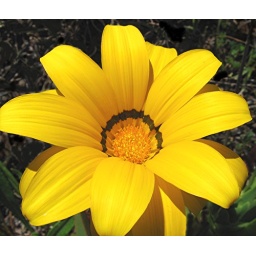
Another colourful flower from the daisy family. Photo taken in the sand dunes.